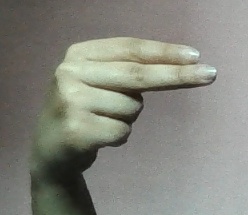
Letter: ain